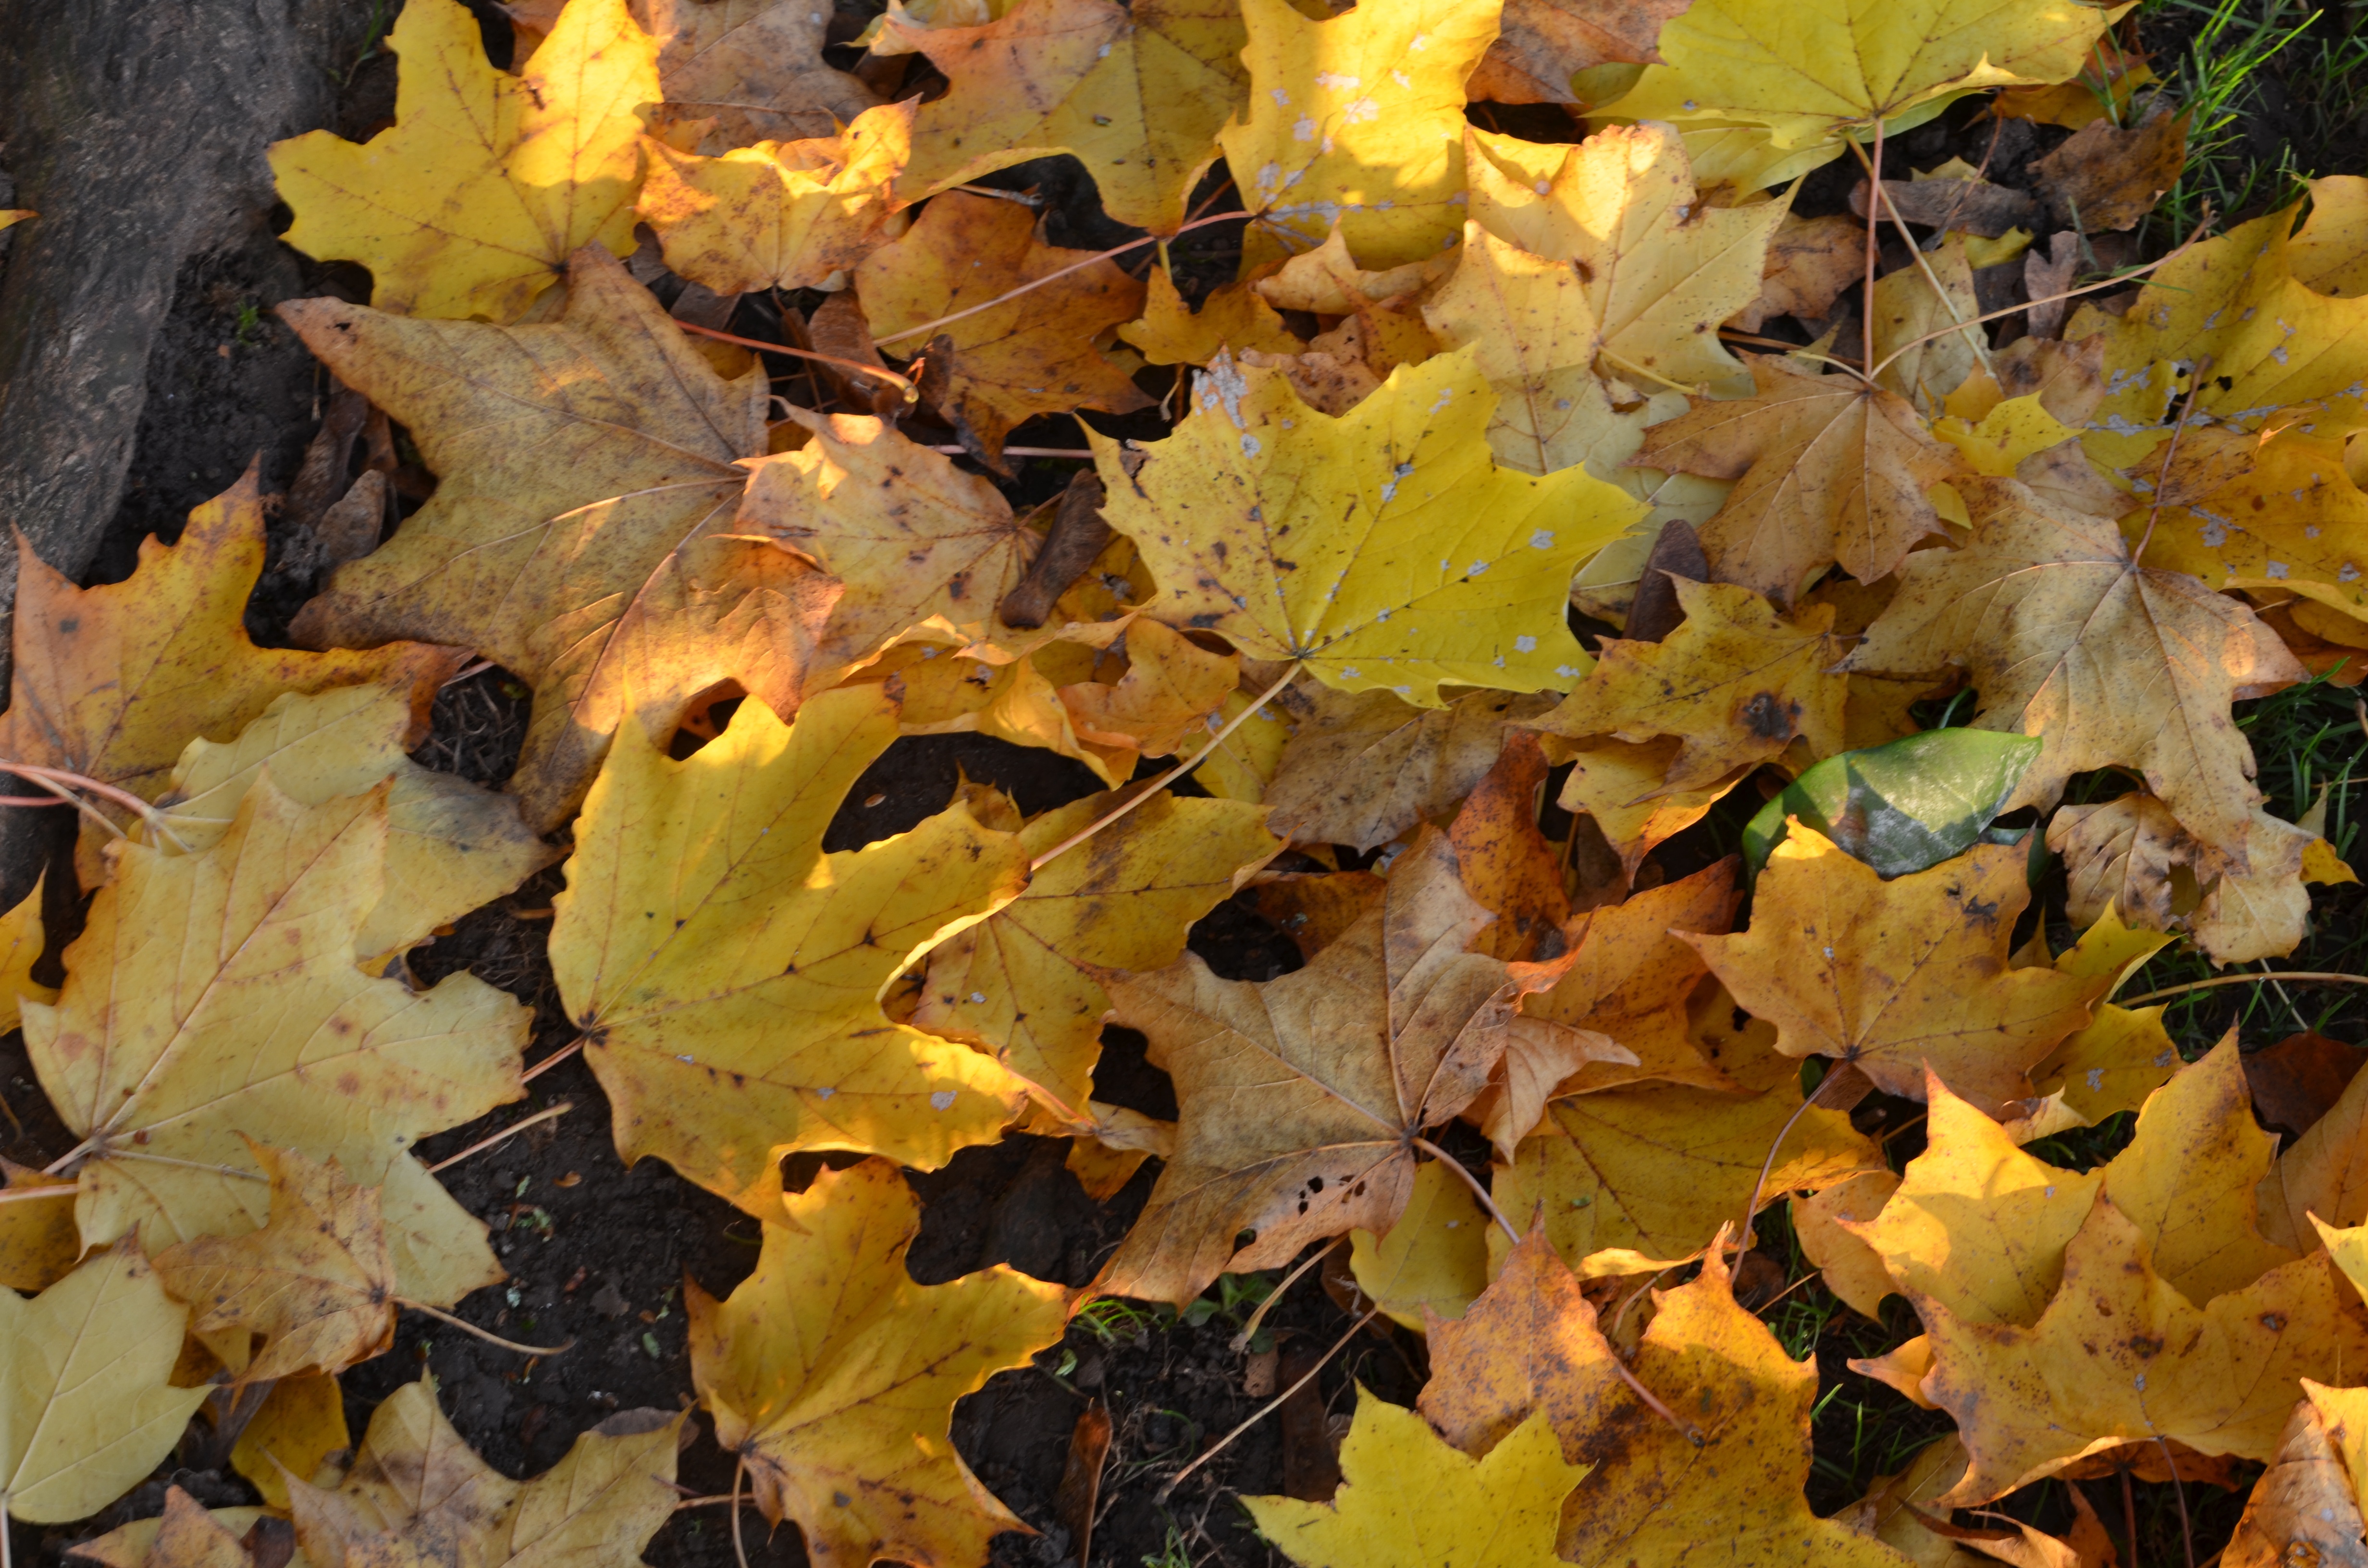
tree, plant, leaf, fall, foliage, golden, autumn, yellow, season, maple leaf, leaves, deciduous, oak, october, flowering plant, maidenhair tree, woody plant, land plant